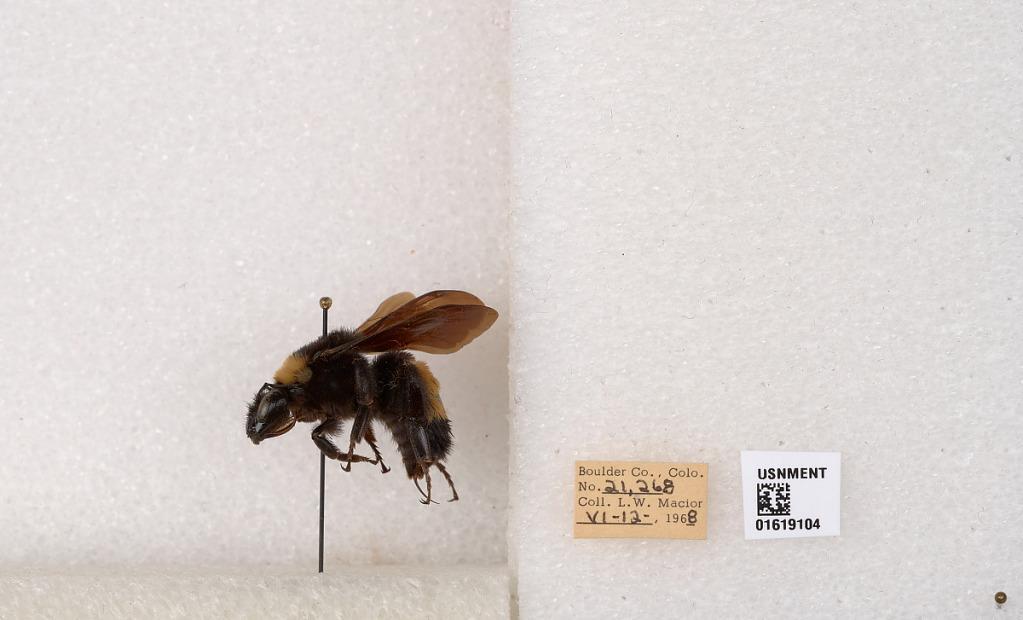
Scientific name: Bombus (Bombus) nevadensis auricormus
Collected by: L. Macior
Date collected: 1968-6-12
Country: United States
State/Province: Colorado
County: Boulder
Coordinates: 40.0925, -105.358